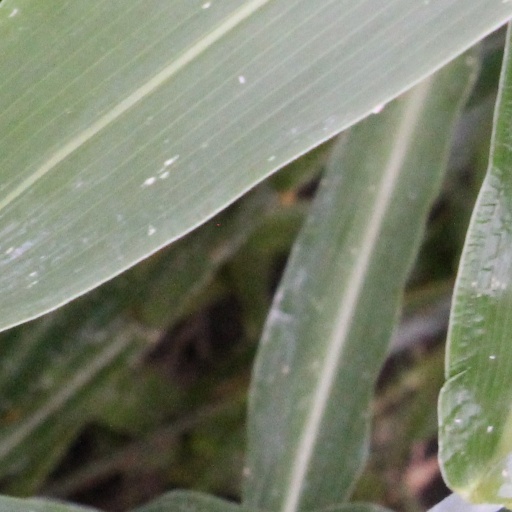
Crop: sorghum